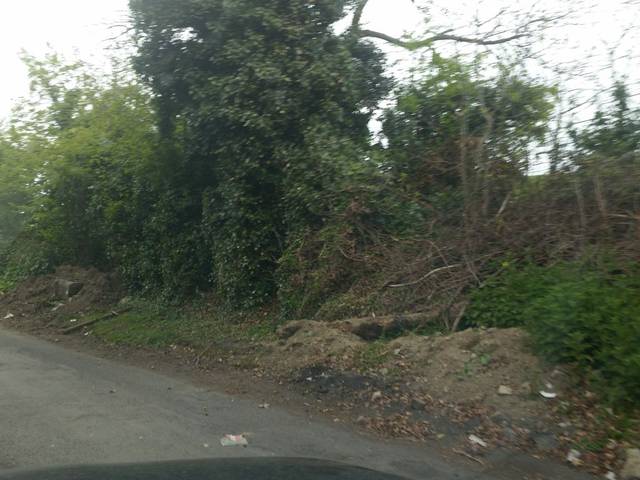
Region: Ireland
Coordinates: 53.388, -6.337